2012 Hong Kong legislative election

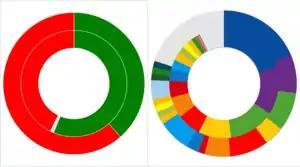
Ring charts of the election results showing popular vote against seats won, coloured in green (Pro-democracy camp) and red (Pro-Beijing camp) on the left and the party colours on the right. Seats won in the election (outer ring) against number of votes (inner ring).

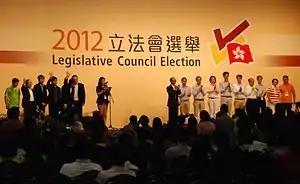
The election results were announced in the AsiaWorld-Expo.

Voting system: Party-list proportional representation with largest remainder method and Hare quota.